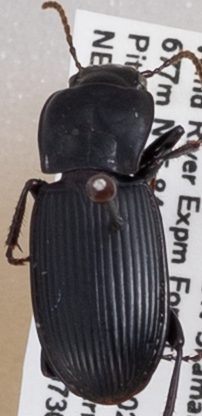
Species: Pterostichus herculaneus
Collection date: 2019-07-30
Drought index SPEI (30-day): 0.156
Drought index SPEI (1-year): -1.45
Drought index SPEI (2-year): -2.09